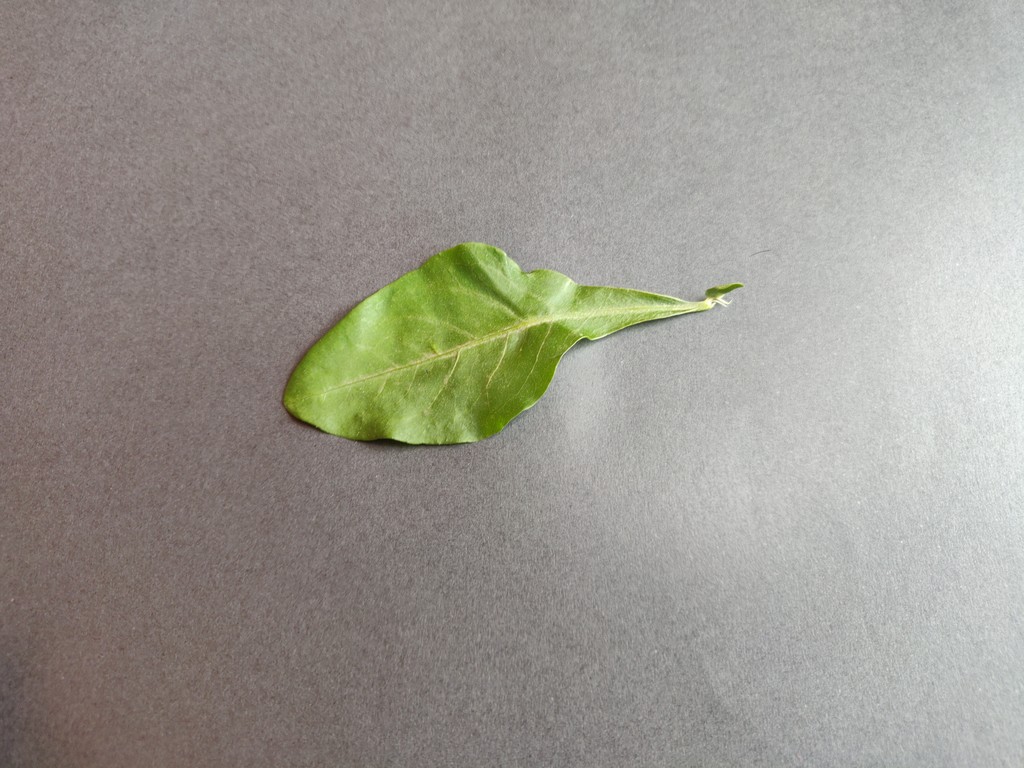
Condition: Healthy
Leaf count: single
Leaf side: front